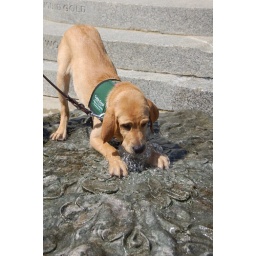
Yellow Lab puppy Joyful playing in water from a fountain. Submitted by Laura Hetrick.